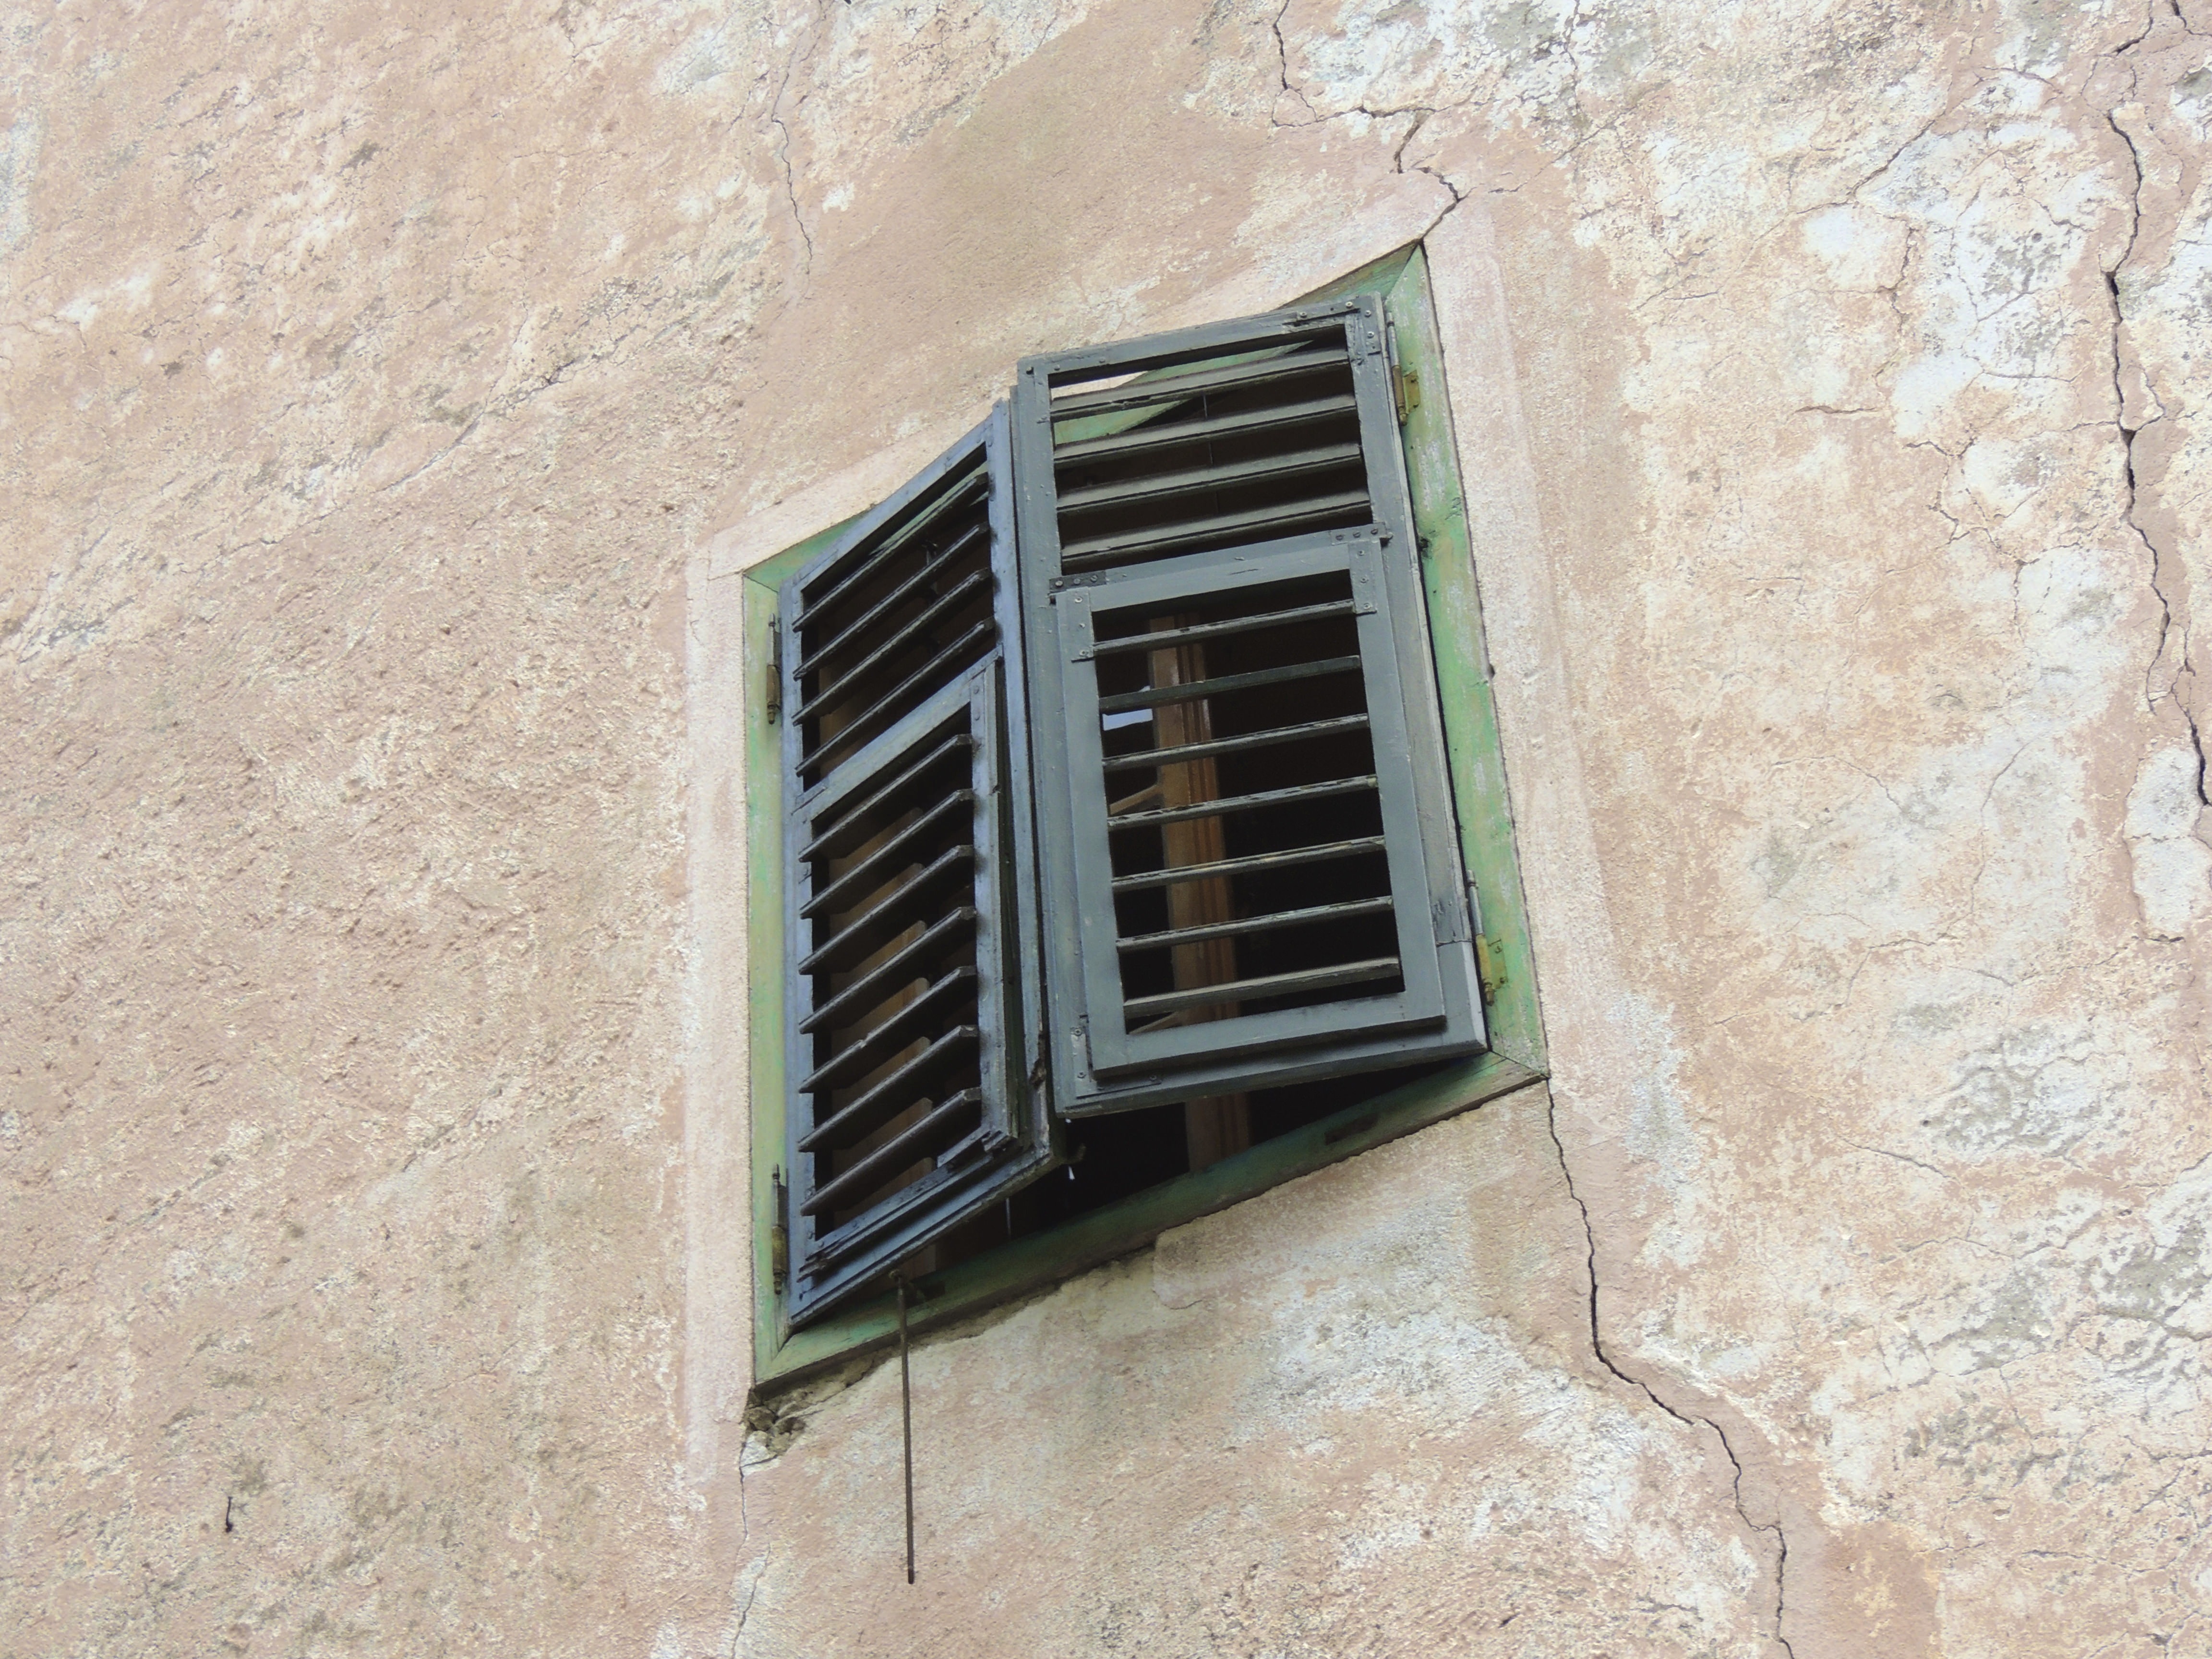
window, old, wall, facade, material, interior design, closed, cracks, window covering, mauner